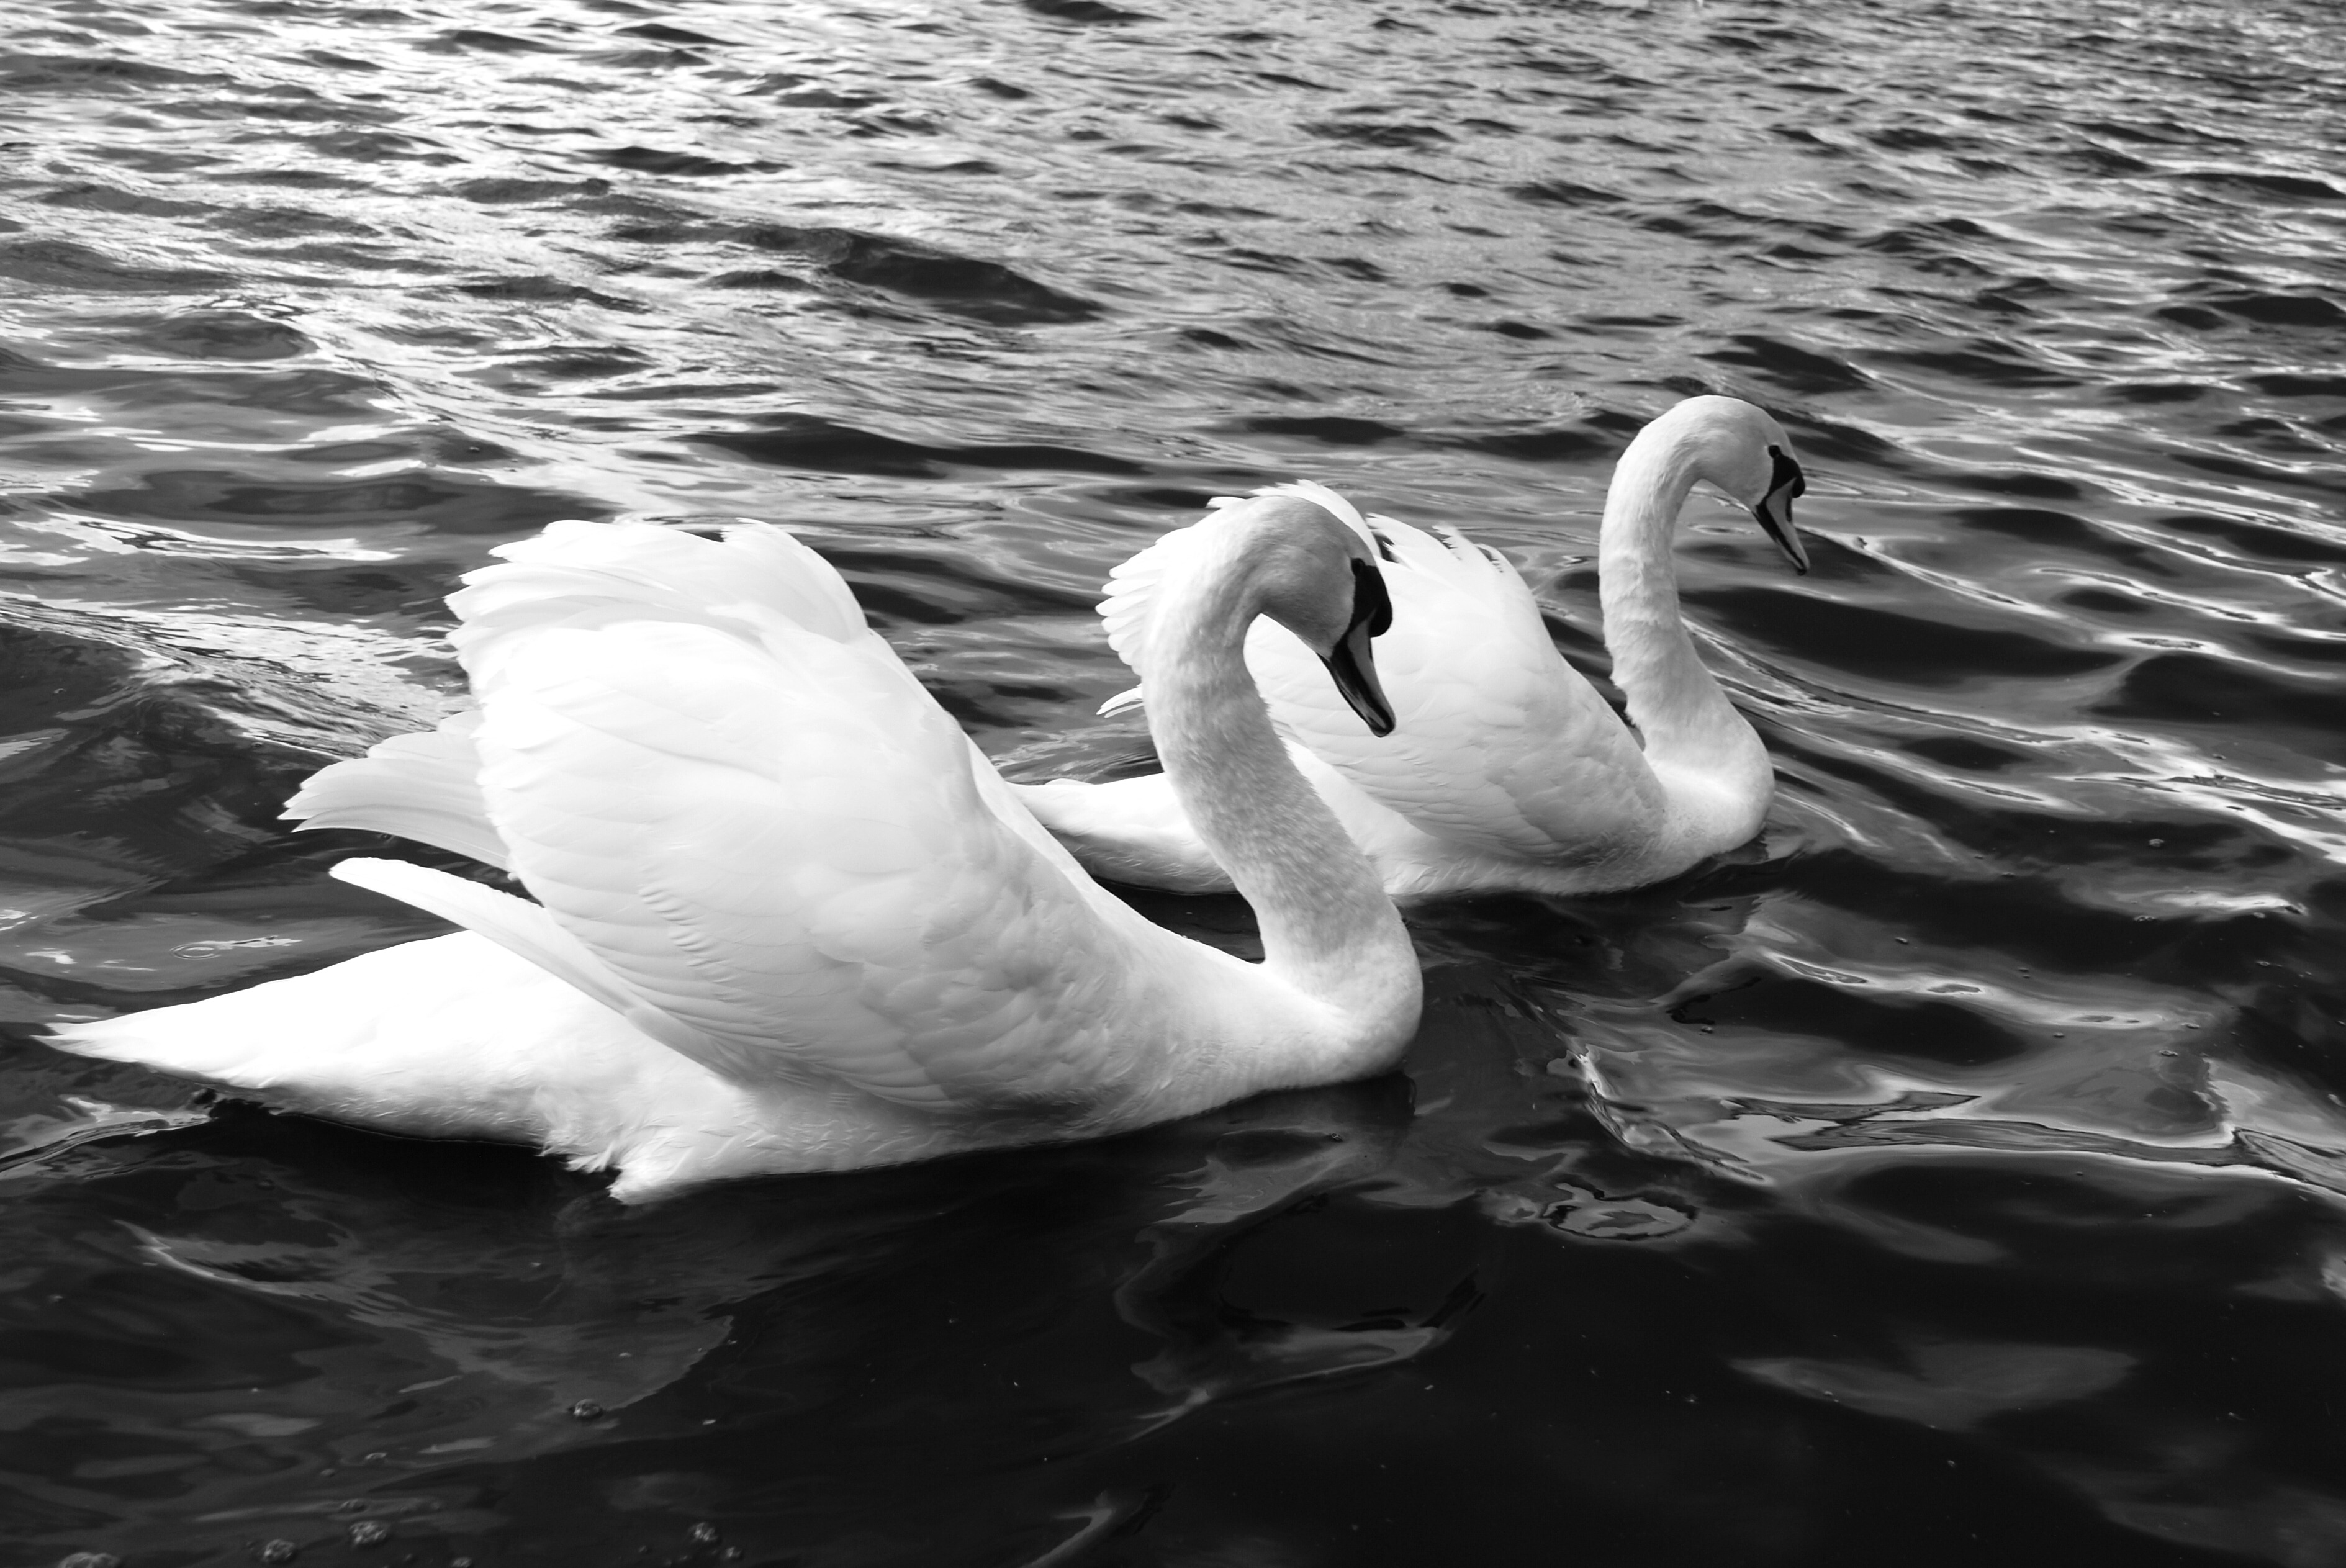
nature, bird, wing, black and white, white, lake, beak, monochrome, wild life, swan, swans, vertebrate, waterfowl, water bird, water birds, monochrome photography, ducks geese and swans